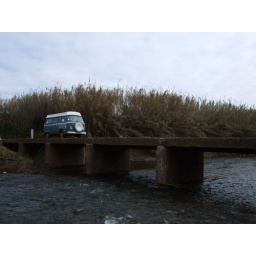
bridge over the river adventure